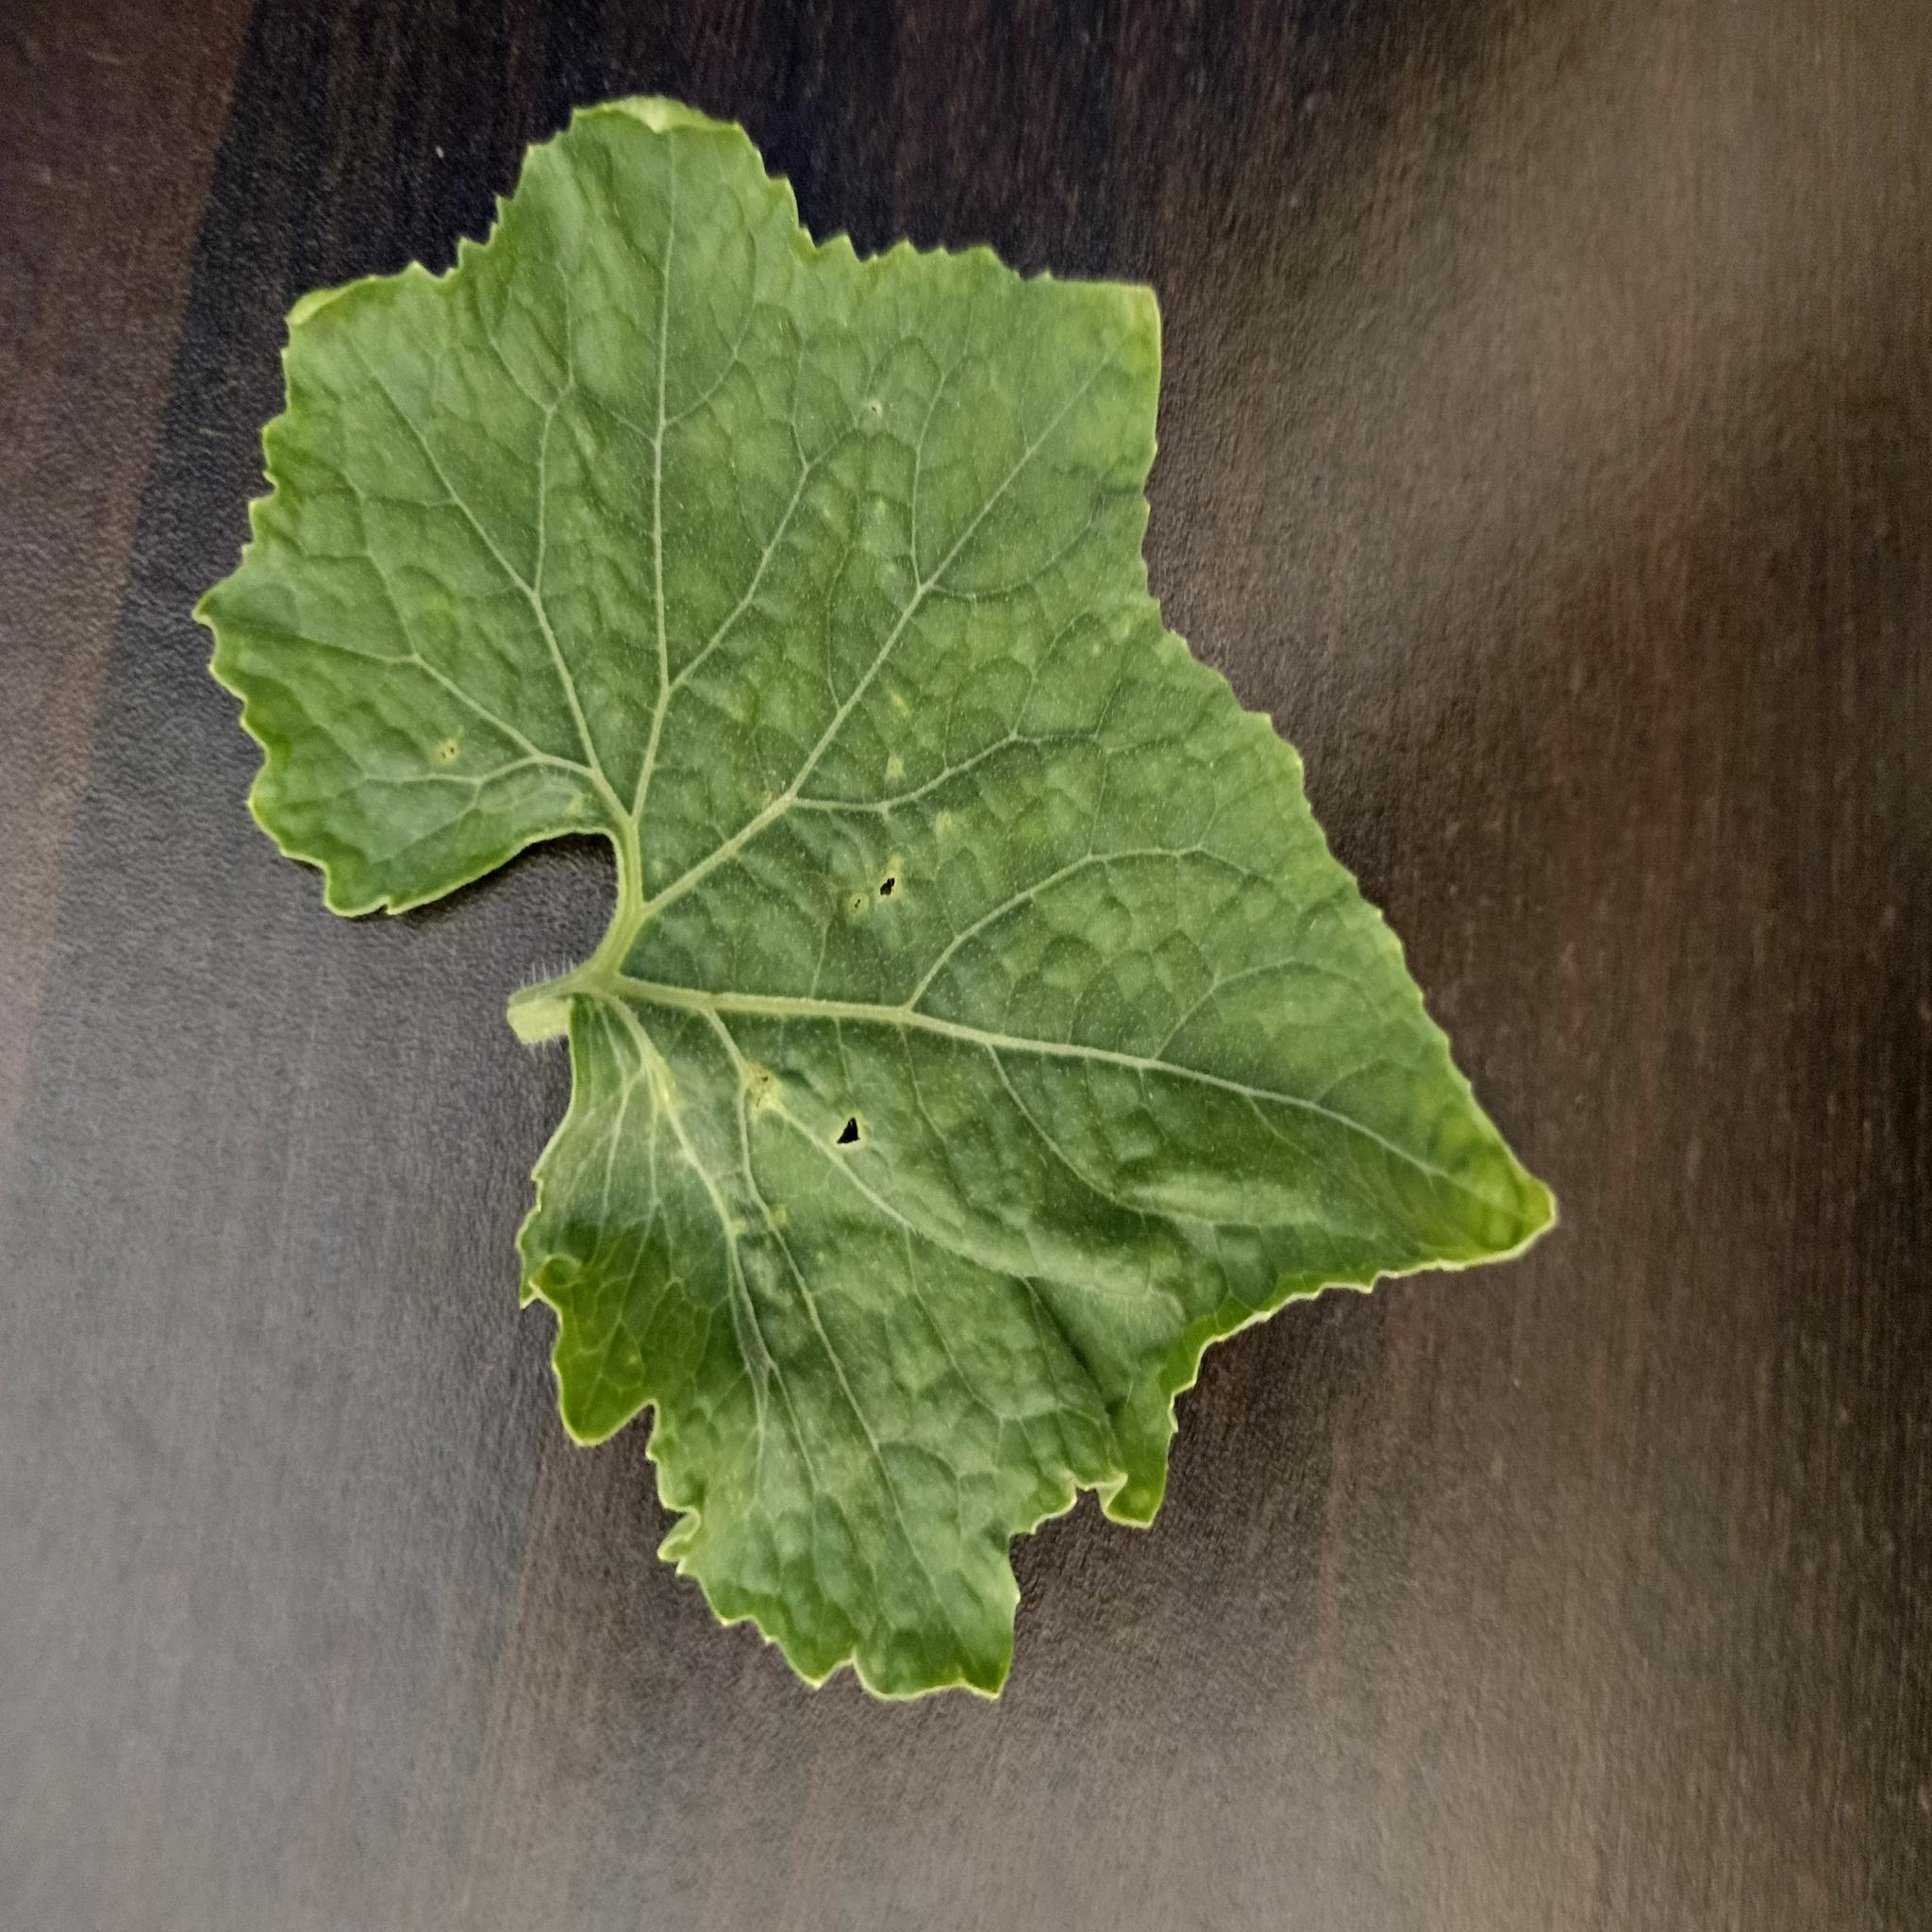
Label: Leaf curl